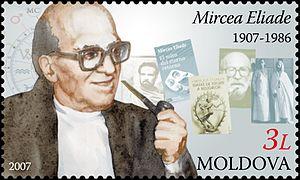
René Guénon, né le 15 novembre 1886 à Blois, en France, dans une famille catholique, et mort musulman le 7 janvier 1951 au Caire, en Égypte, est un auteur français, « figure inclassable de l’histoire intellectuelle du XXᵉ siècle ».
Le védisme est une civilisation apportée en Inde antique par un peuple descendu des plateaux de l'Iran, après la décadence des villes de Mohenjo-daro et de Harappa. Ce peuple arya, organisé en castes complémentaires, assied sa puissance sur la pratique de rites complexes qui intègrent paroles et gestes « magiques ». La parole y exerce toute sa force sous la forme d'« hymnes » transmis oralement de maître à disciple. L'invention de l'écriture permet de créer des recueils de textes dont le principal se nomme Rig-Veda.
Mircea Eliade, né le 9 mars 1907 à Bucarest et mort le 22 avril 1986 à Chicago, est un historien des religions, mythologue, philosophe et romancier roumain. Polyglotte, il parlait et écrivait couramment cinq langues : le roumain, le français, l'allemand, l'italien et l'anglais. Il lisait aussi l'hébreu, le persan et le sanskrit. Ainsi, la majeure partie de ses travaux universitaires a été écrite d'abord en roumain, puis en français et en anglais.